Steve Foley (defensive back)

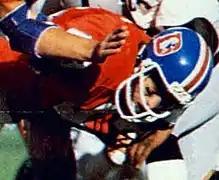
Foley playing for the Broncos in 1977 AFC Championship Game

Stephen James Foley (born November 11, 1953) is an American former professional football player who was a safety in the National Football League (NFL). He played his entire 11-year NFL career (1976–1986) with the Denver Broncos after one year (1975) with the Jacksonville Express of the World Football League.